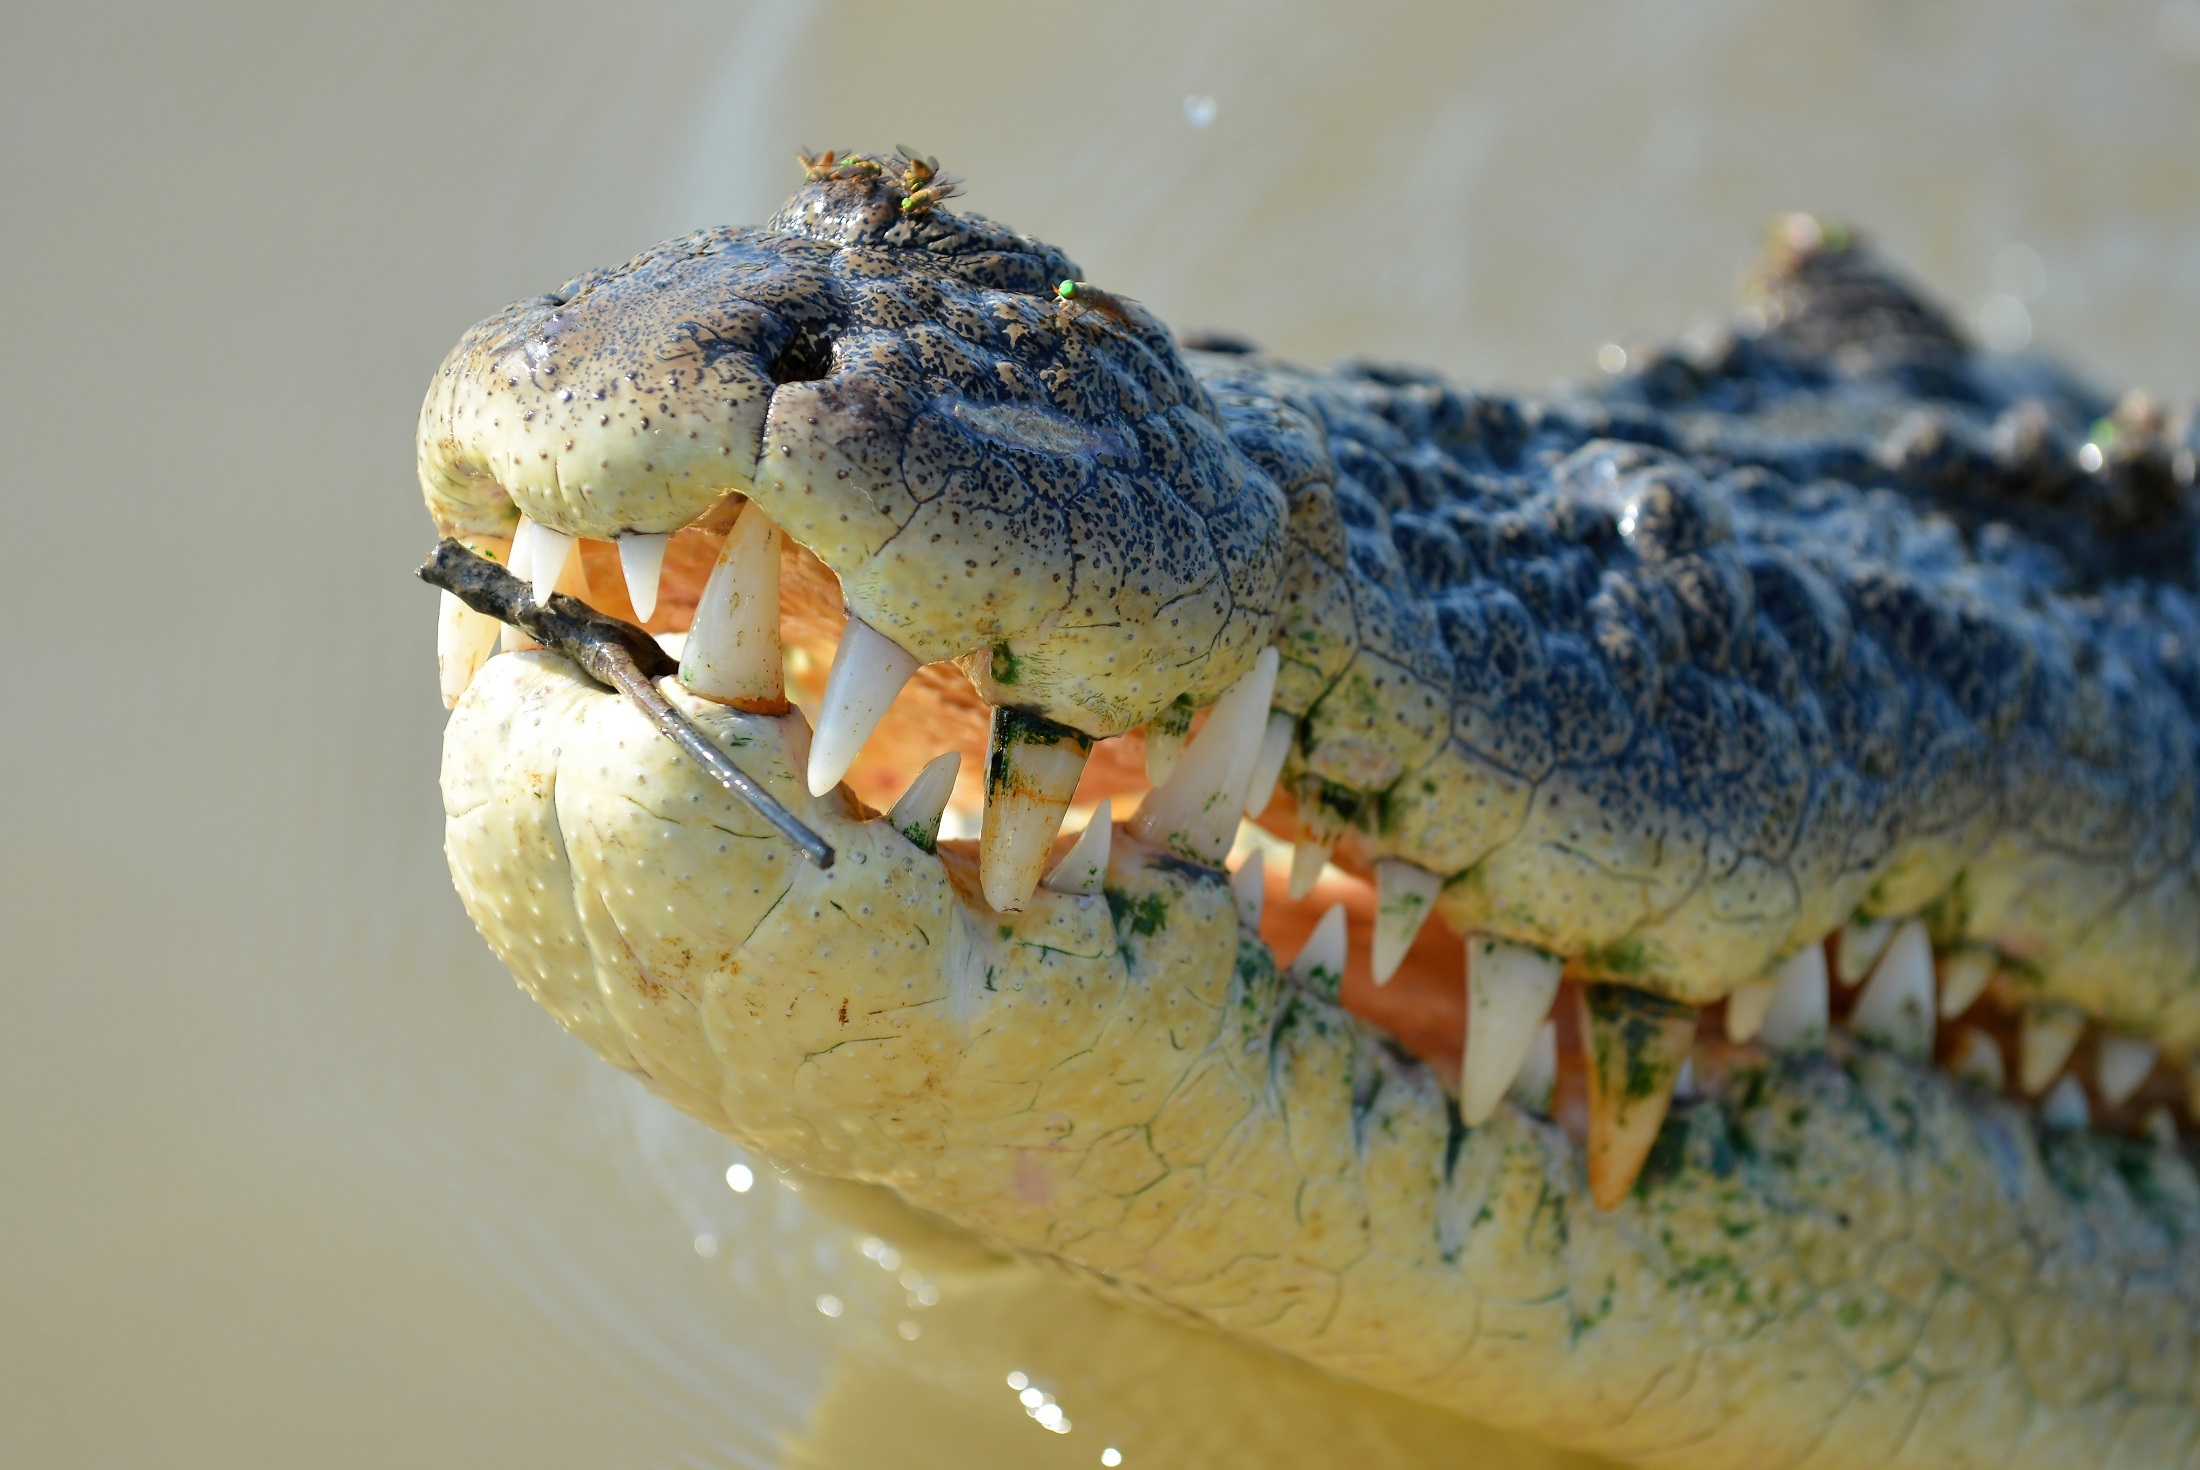
water, animal, wildlife, tropical, biology, predator, reptile, fauna, mouth, crocodile, close up, alligator, head, danger, vertebrate, teeth, carnivore, dangerous, croc, jaws, crocodilia, american alligator, nile crocodile